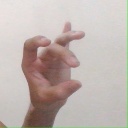
अक्षर: ओ